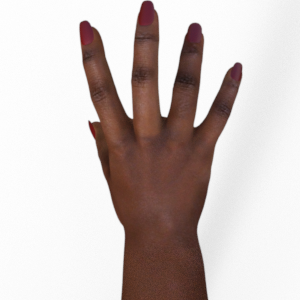
Label: paper